Édouard Jeanselme

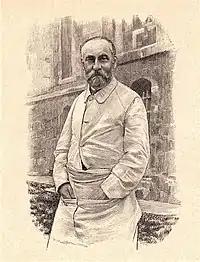

Antoine Édouard Jeanselme (14 June 1858, Paris – 9 April 1935, Paris) was a French dermatologist, known for his research of syphilis and leprosy. He was the author of numerous works with history of medicine themes (medicine of the Byzantine Empire, leprosy in medieval France, et al).